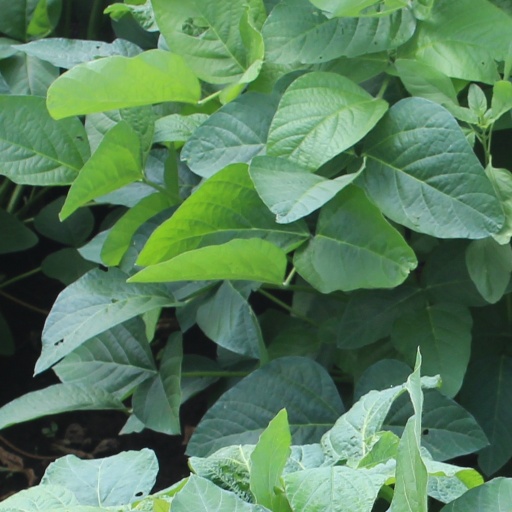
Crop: soybean